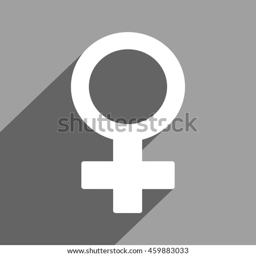
female symbol long shadow vector icon .